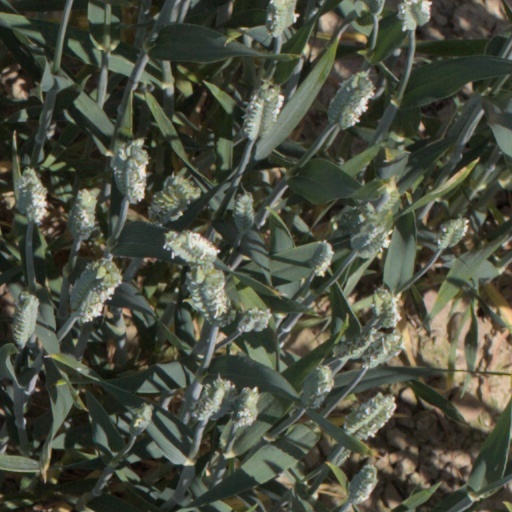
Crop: wheat